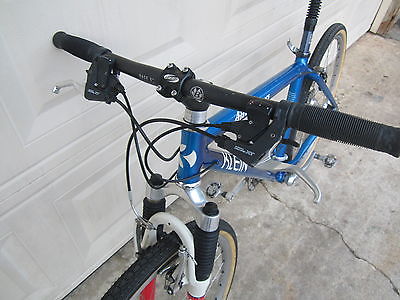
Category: bicycle